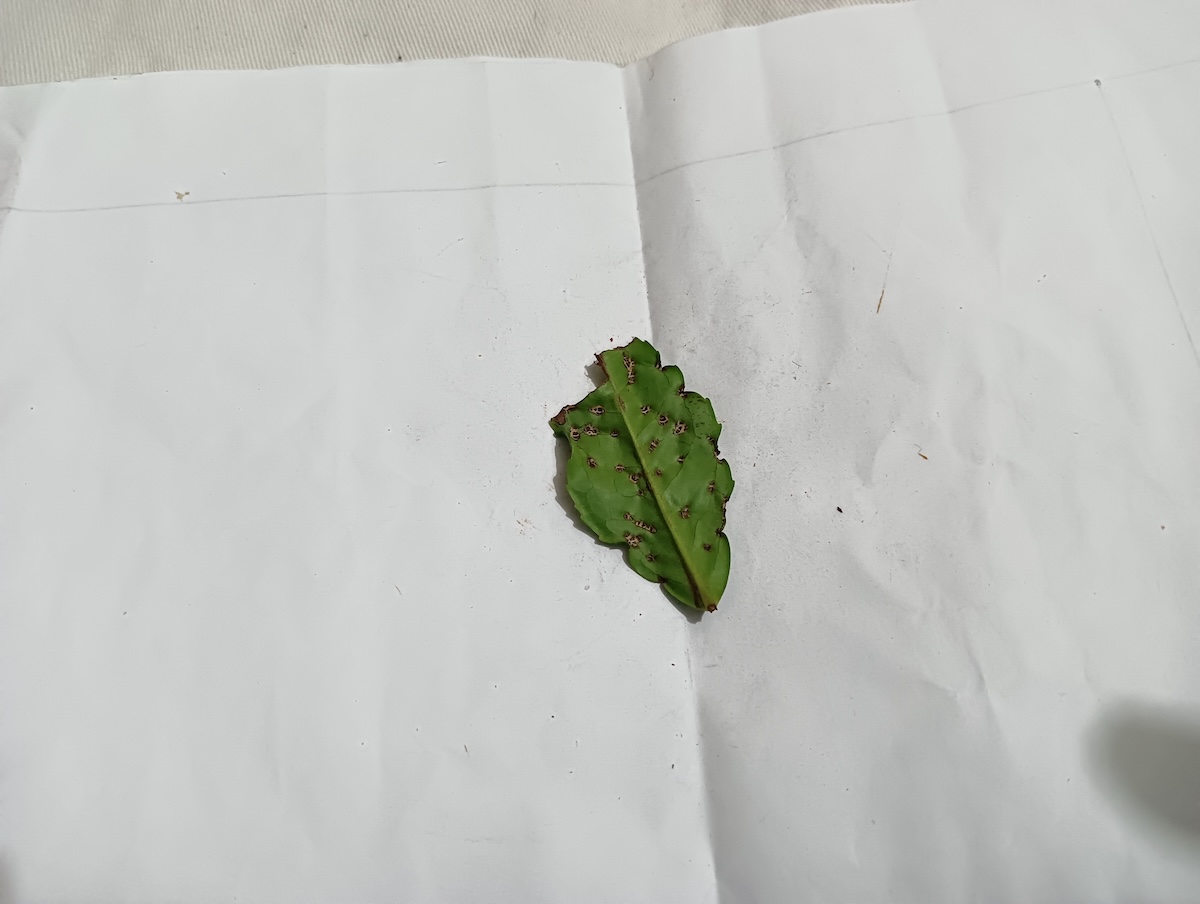
Label: Green mirid bug